A Black Lady Sketch Show

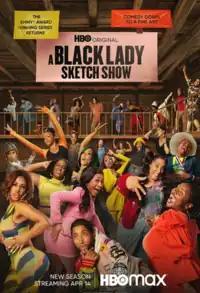
Official season 4 promotional poster.

On May 24, 2019, it was announced that the show would star Thede along with comediennes Ashley Nicole Black, Gabrielle Dennis, and Quinta Brunson. Angela Bassett, Gina Torres, and Marsai Martin were announced as three guest stars.